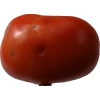
Label: tomato